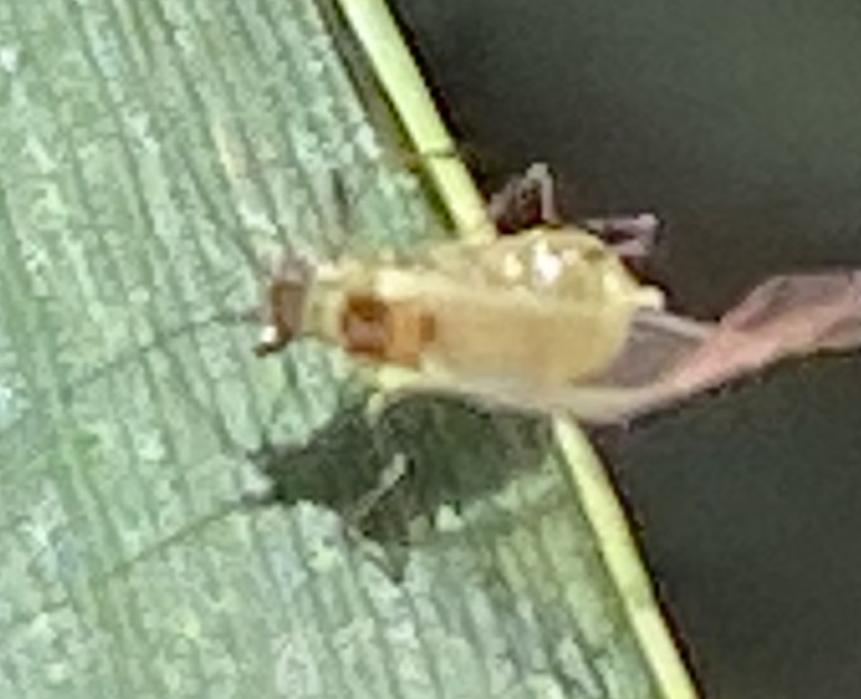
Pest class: english_grain_aphid